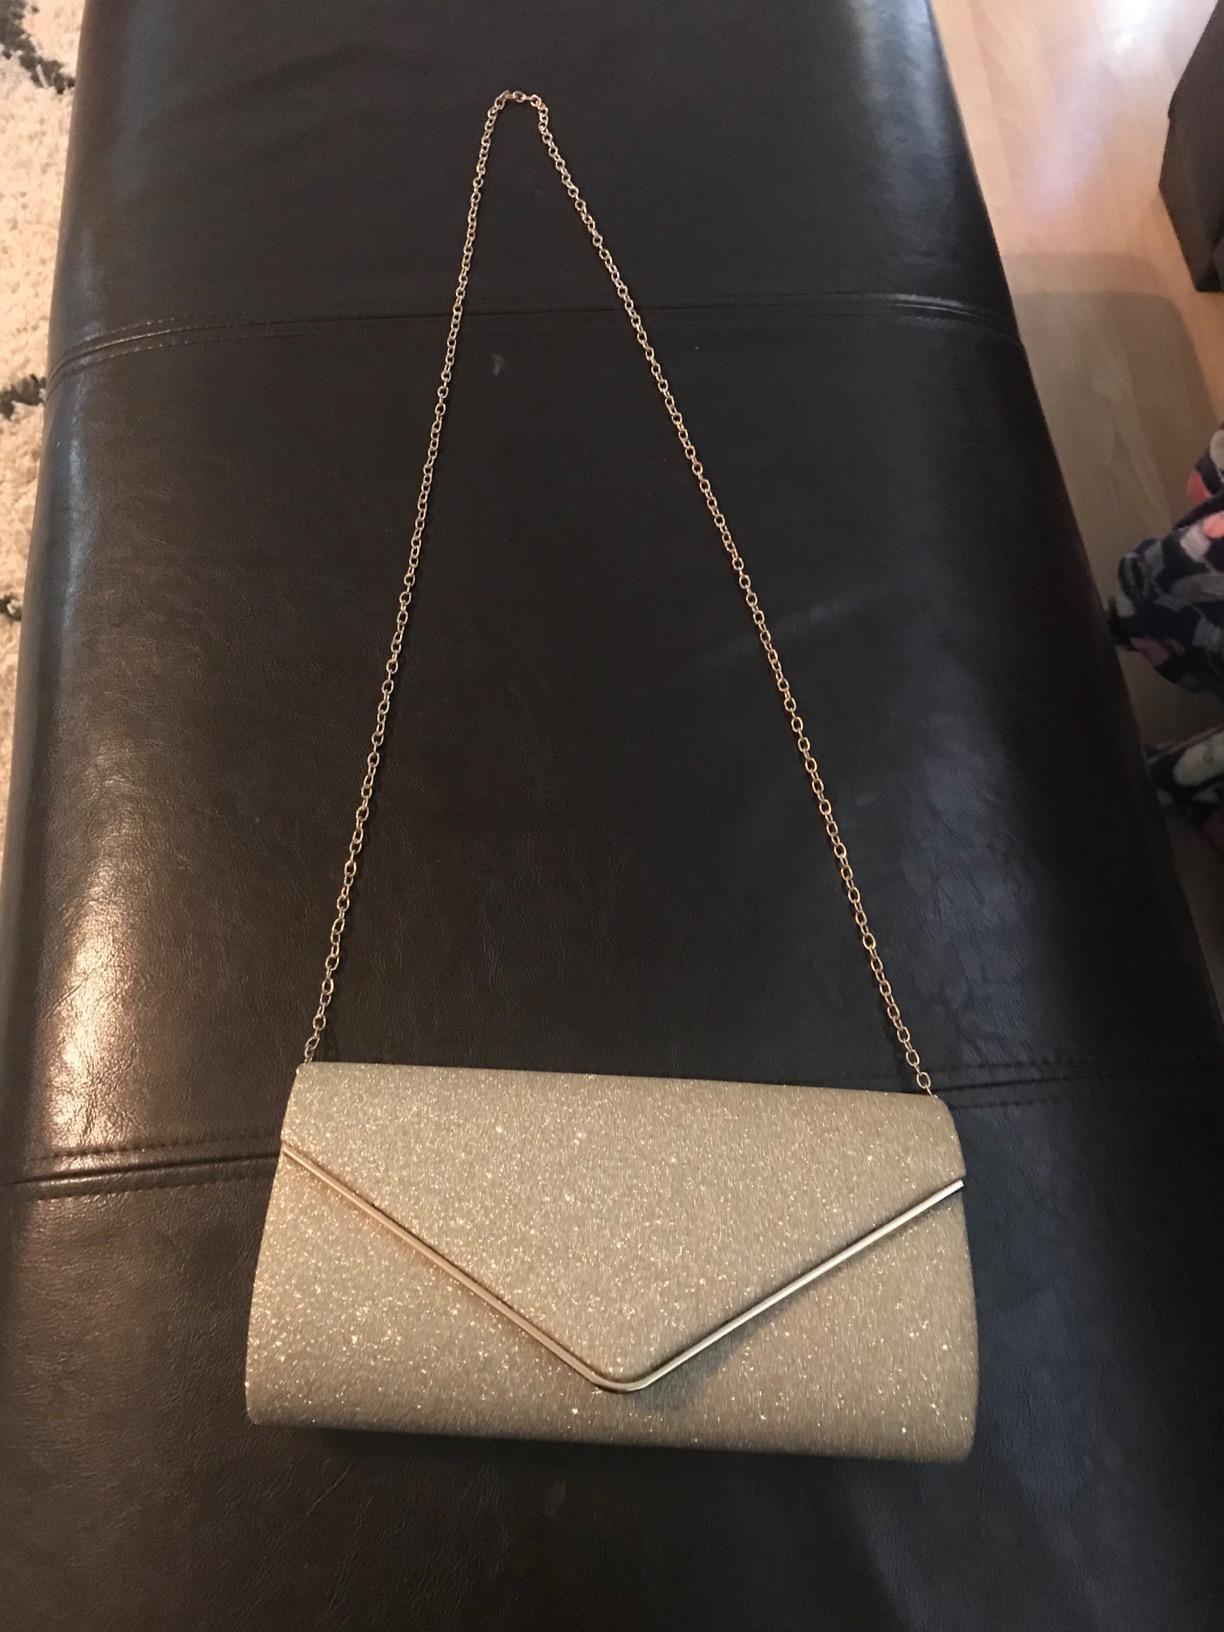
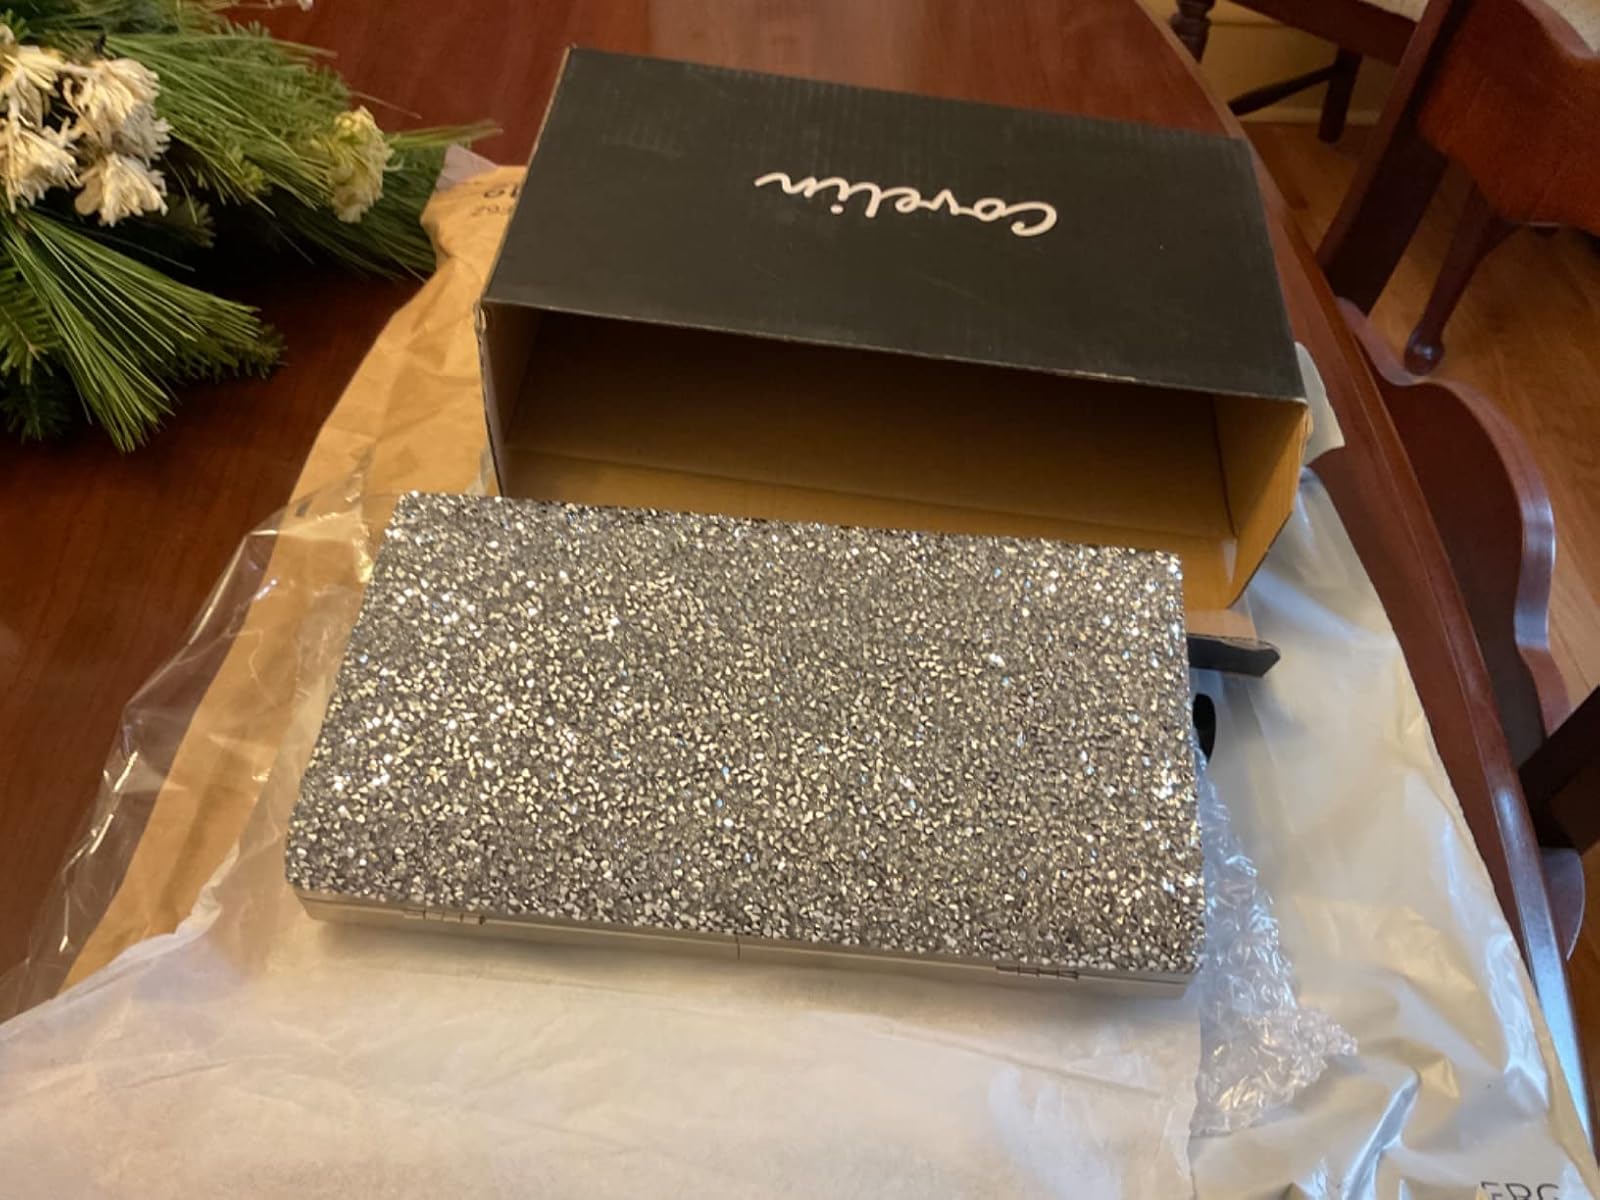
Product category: accessories_handbag
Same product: no